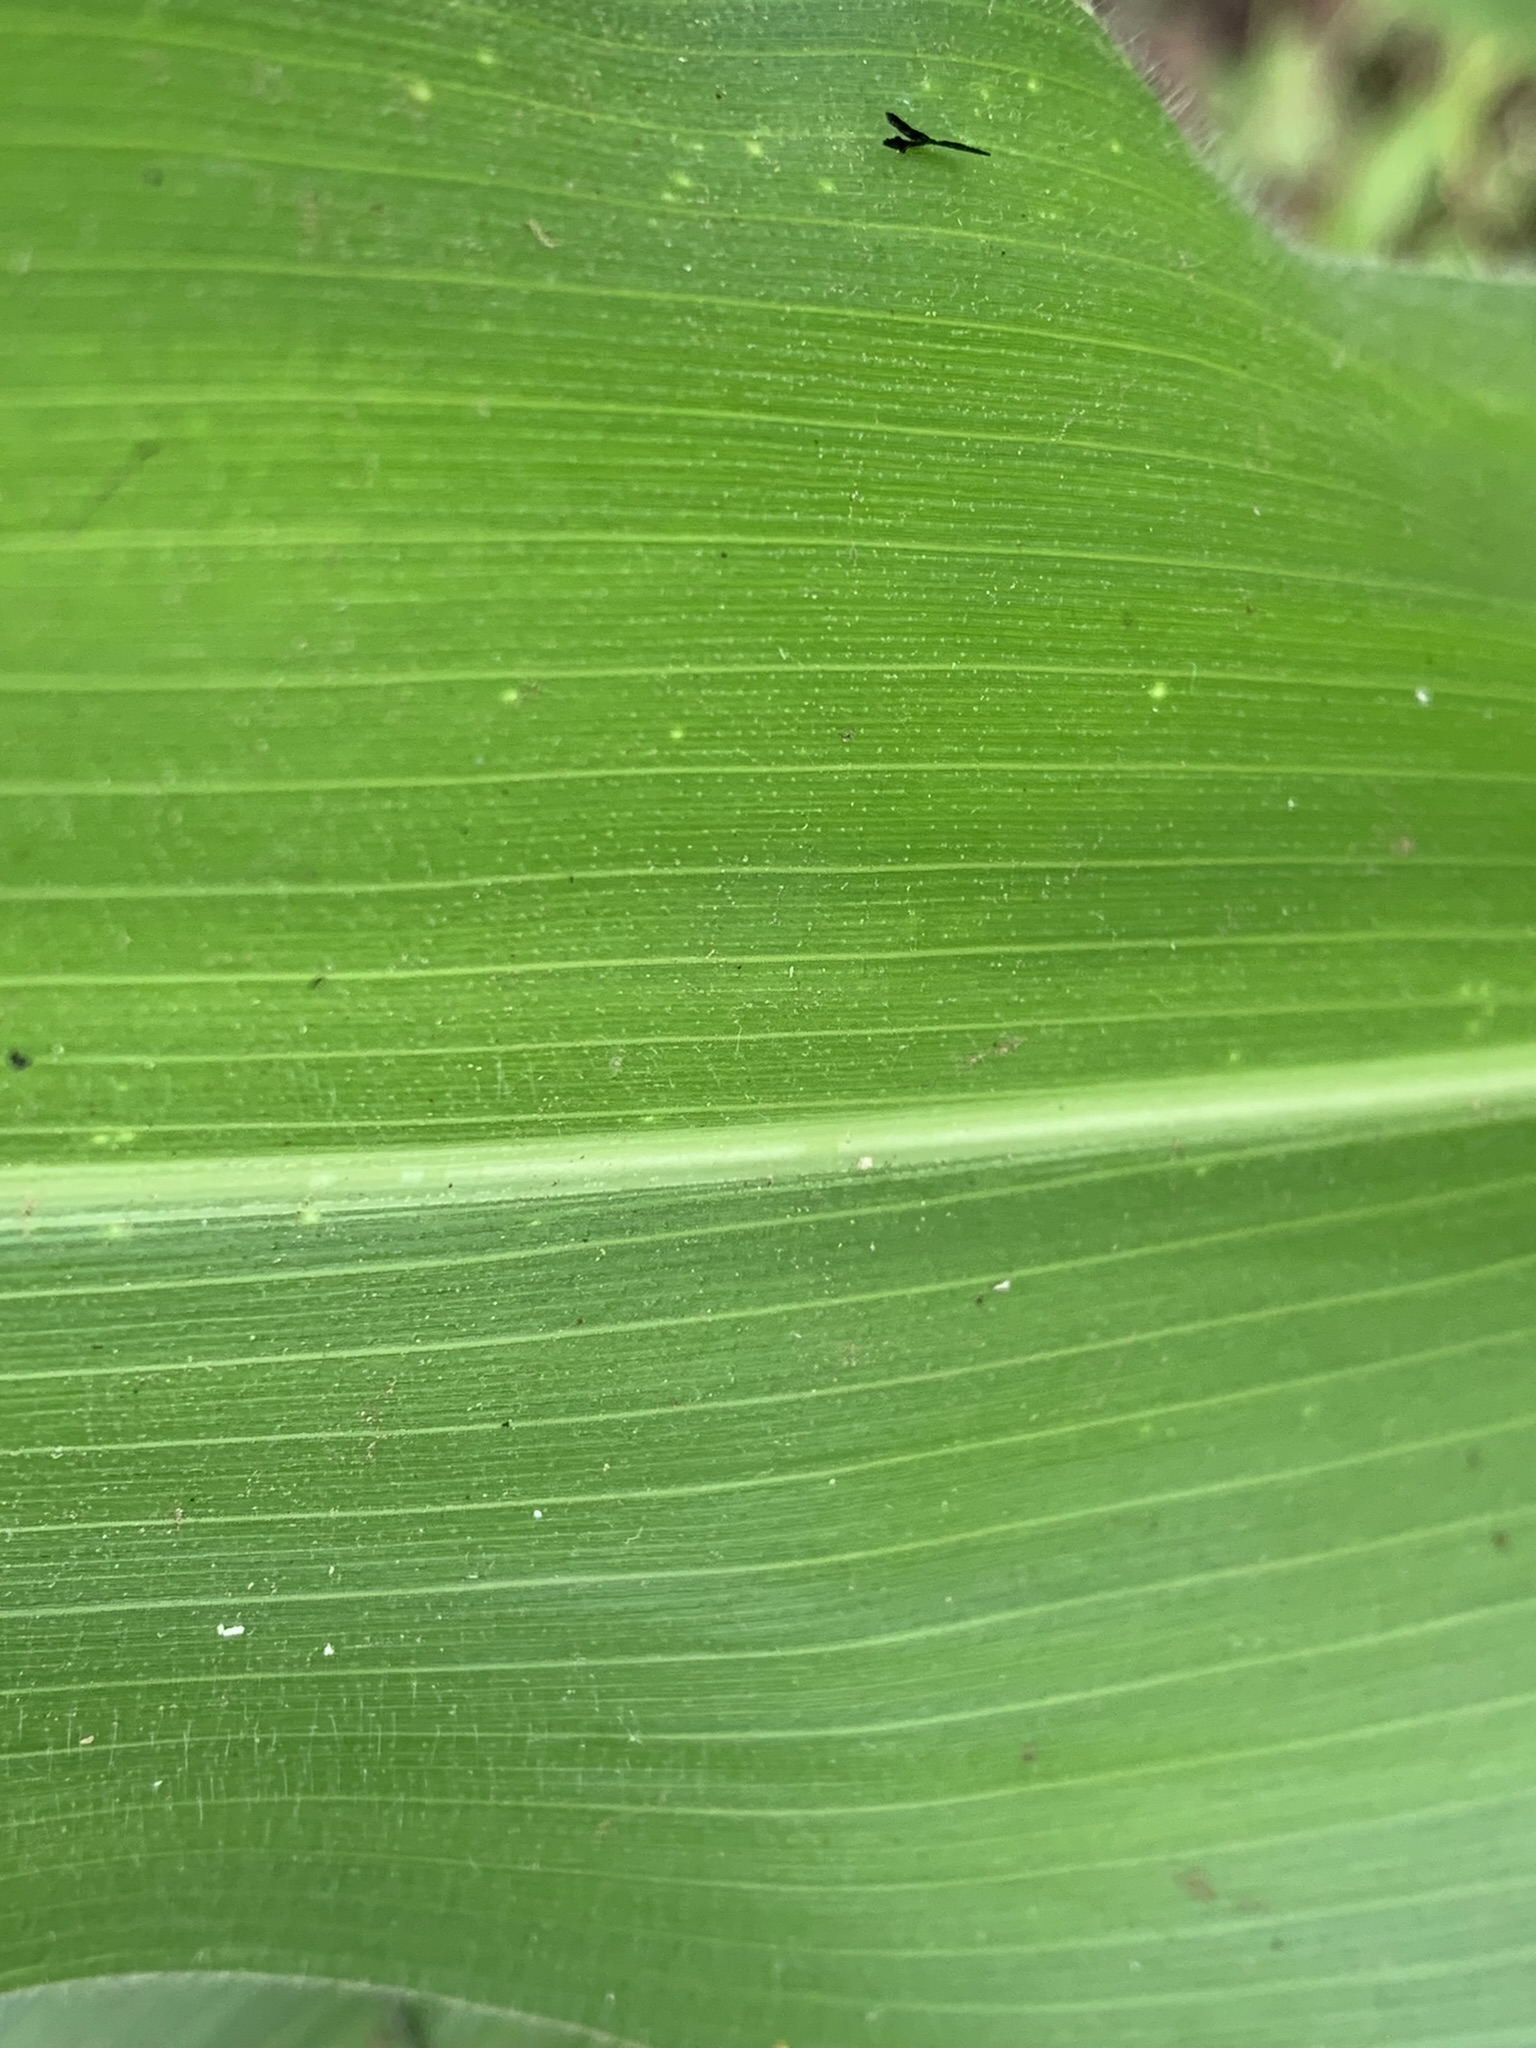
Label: Healthy